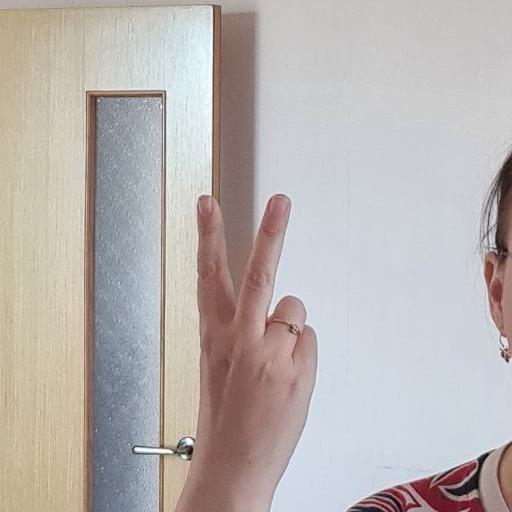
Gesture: peace_inverted